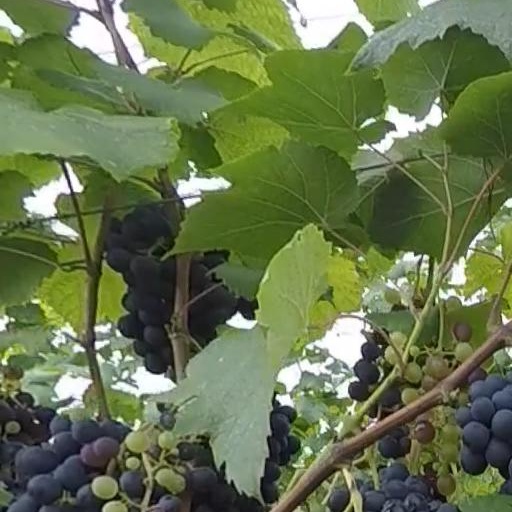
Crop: grape